Western Champion (Parkes)

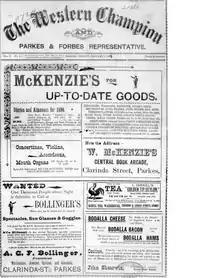
"Western Champion", 7 January 1898.

The Western Champion was a weekly English language newspaper published in Parkes, New South Wales, Australia.